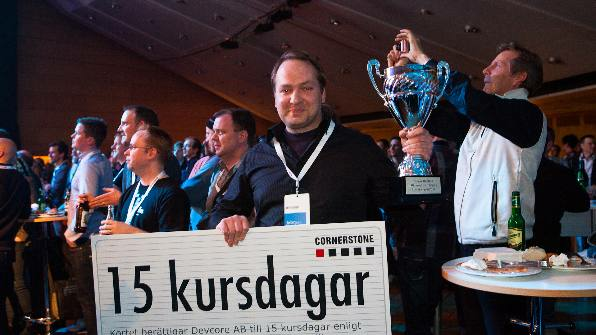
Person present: Yes